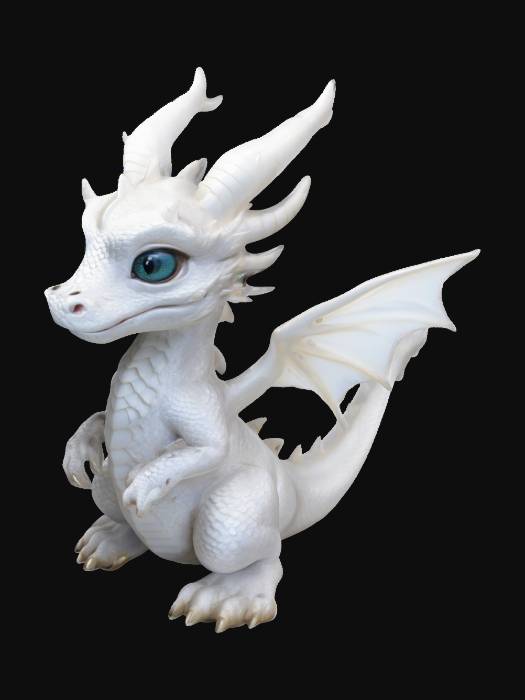
미적 점수 (1~10점): 8